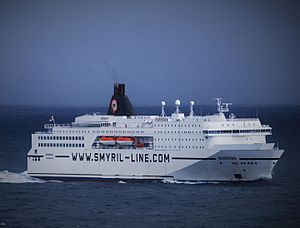
Smyril Line
Norröna i 2013
"Smyril Line er et færøsk shippingselskab, der forbinder Færøerne med Danmark og Island. Tidligere sejlede det også til Norge og Storbritannien. ""Smyril"" er færøsk for dværgfalk.